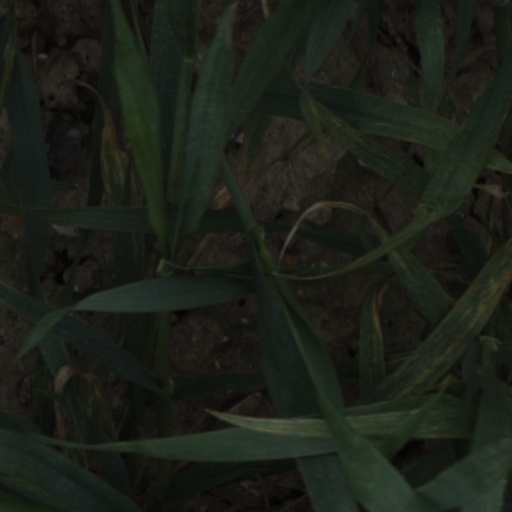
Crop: wheat